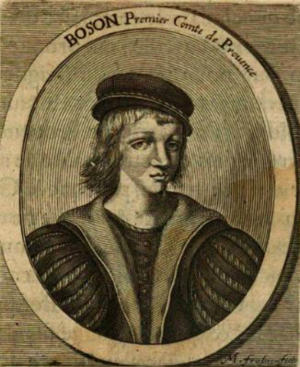
Boson II, comte d’Arles, d’Avignon et de Provence
Constance, dite aussi "Constance de Vienne", née aux alentours de l'an 920, morte entre 963 et 966 fut comtesse d'Arles.